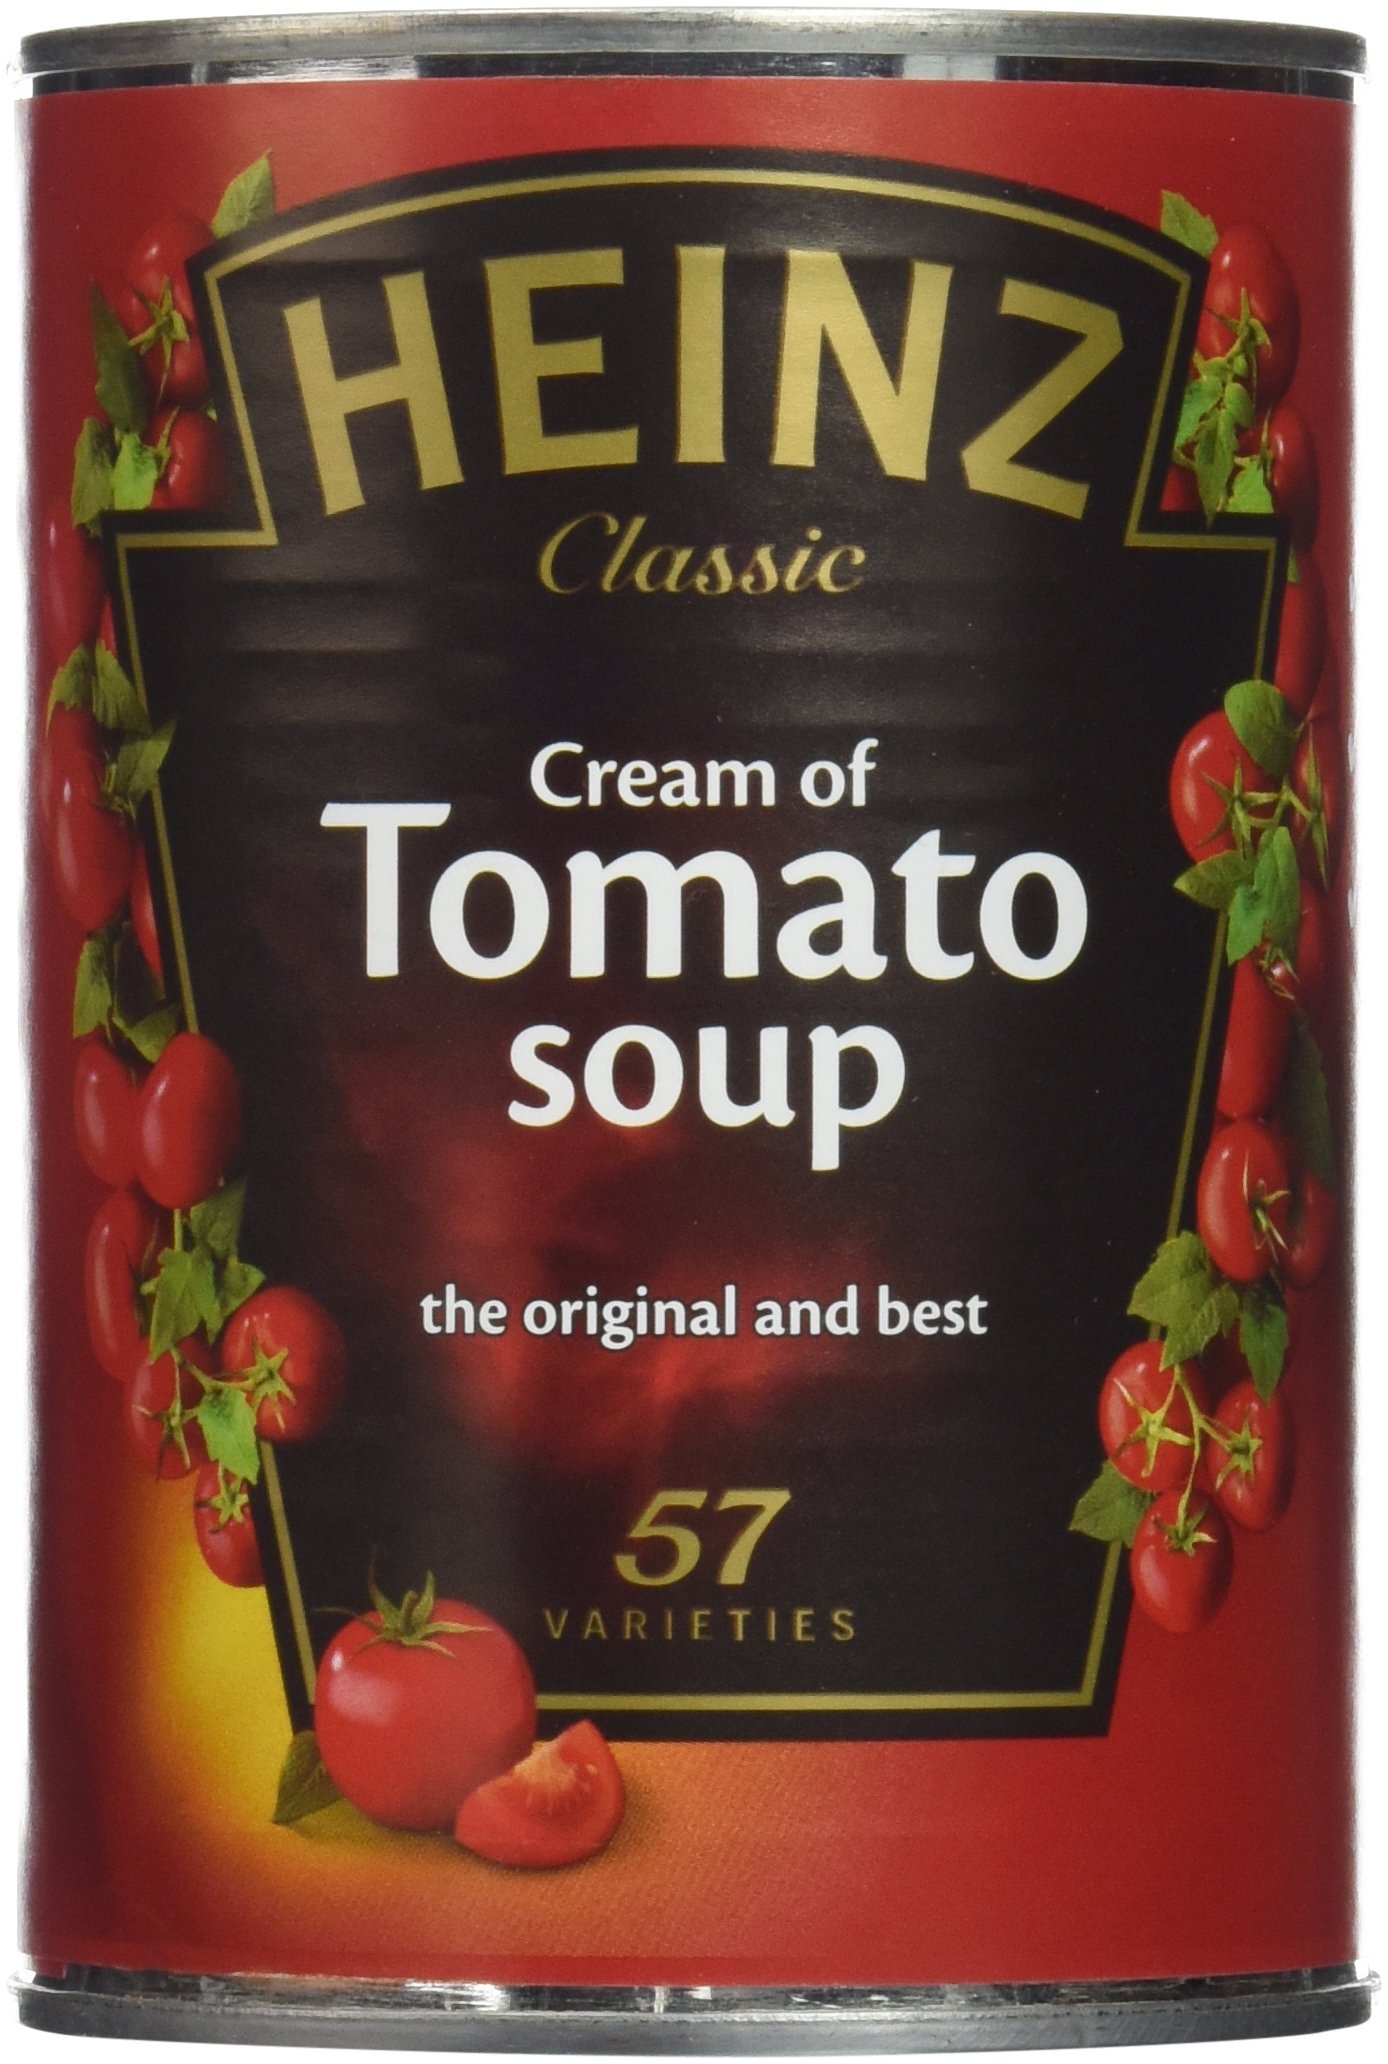
Item Name: Original Heinz Classic Cream of Tomato Soup Imported From The UK England The Best Of British Tomato Soup Pack Of Four
Bullet Point 1: Heinz Cream of Tomato Soup
Bullet Point 2: a delicious blend of ripe tomatoes with a sweet warm flavour
Bullet Point 3: Imported from the UK.
Product Description: Heinz Cream of Tomato Soup 400g. A li hearty soup that goes perfectly as a side to any meal or as an anytime snack. Heinz Tomato Soup is a delicious blend of ripe tomatoes with a sweet, warm flavour.
Value: 4.0
Unit: Count

Price: 27.99